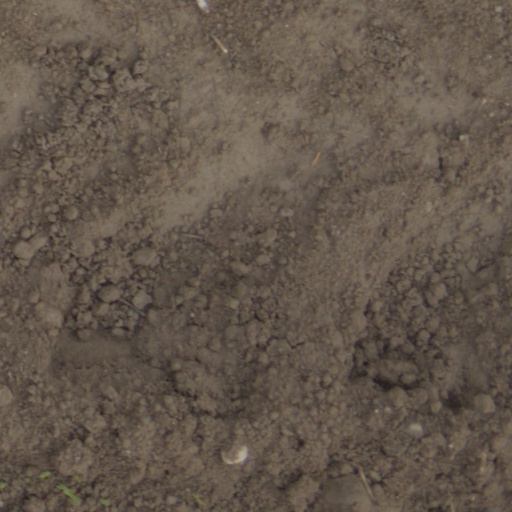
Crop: wheat